Julie Schwabe

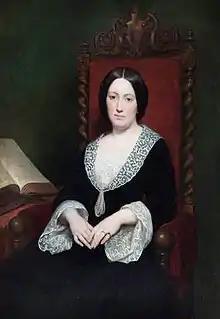
Schwabe by Ary Scheffer in 1850

Julie Schwabe (or Julie Salis-Schwabe; 31 January 1818 – 20 May 1896) was a British philanthropist, educationalist and school founder. She founded schools in Italy and in the UK she established the influential "Froebel Education Institute" now known as Froebel College, now part of the University of Roehampton.